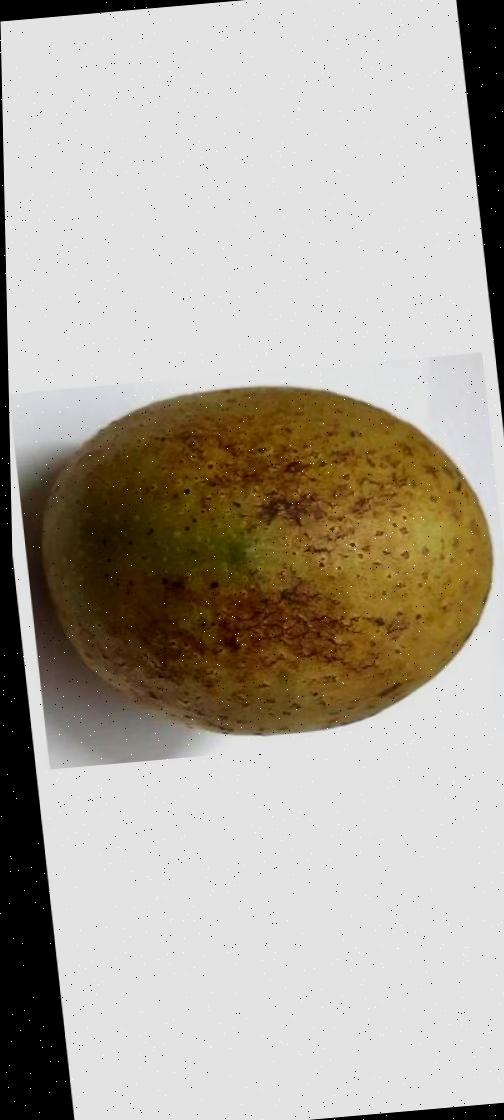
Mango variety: Gourmoti